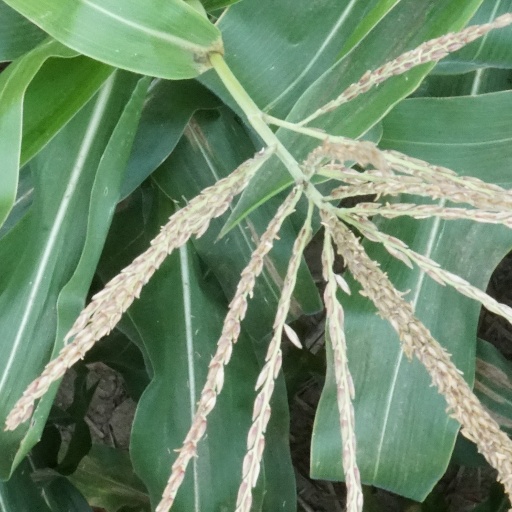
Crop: maize; corn